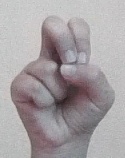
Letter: gaaf